Sobaek Mountains

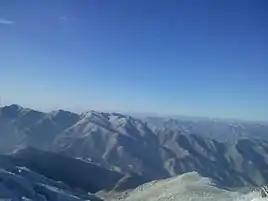
Landscape of Sobaek Mountain.

The Sobaek Mountains (literally mean little Taebaek Mountains) are a mountain range cutting across the southern Korean peninsula. They split off from the Taebaek Mountains and trend southwest across the center of the peninsula. They are traditionally considered to reach their southwestern limit at Jirisan, which, at an elevation of 1,915 meters, is also the highest peak of the range. Other famous mountains in the range include Songni Mountain, Joryeong Mountain, Gaya Mountain, Worak Mountain, and Sobaek Mountain itself. The peaks of the Sobaek Mountains are generally well over 1,000 m above sea level.